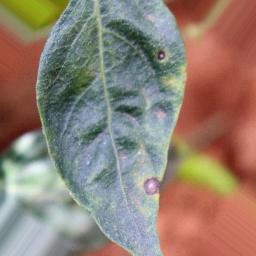
Label: cercospora